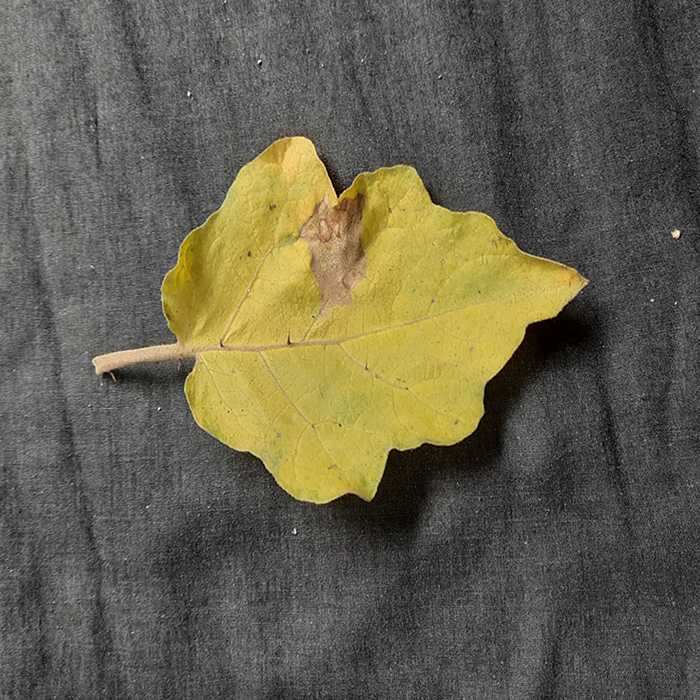
Plant: Eggplant
Label: Eggplant verticillium wilt